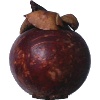
Label: mangostan